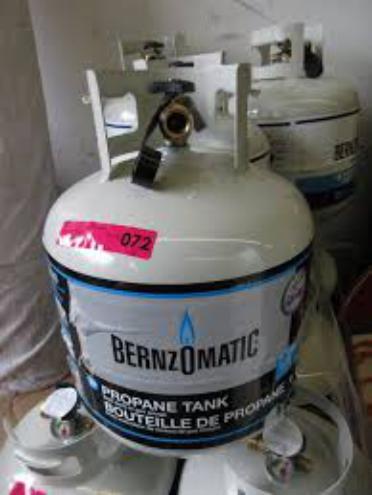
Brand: bernzomatic
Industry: Necessities